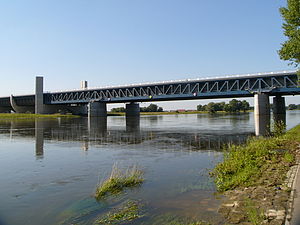
Mittellandkanal
Akvædukten Wasserstraßenkreuz Magdeburg over Elben, ferdigstilt i 2003
Mittellandkanal er med sine 325,7 km Tysklands længste menneskebyggede vandvej. Kanalen begynder i nærheden af Dortmund fra Dortmund-Ems-kanalen og forbinder Hannover og Wolfsburg til Elben i Magdeburg.